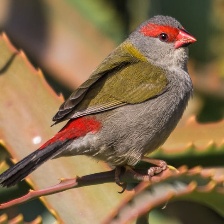
Species: RED BROWED FINCH
Scientific name: NEOCHMIA TEMPORALIS
ImageNet parent category: house_finch